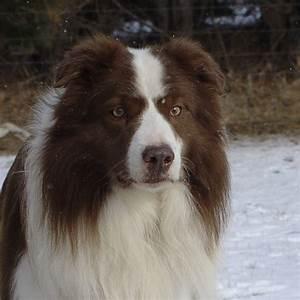
dog